Abingdon Motorcycles

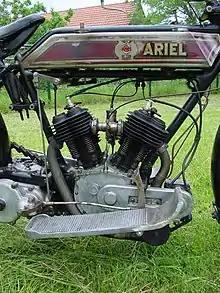
1915 Ariel V-Twin with 700 cc Abingdon engine

Abingdon Motorcycles was a British motorcycle manufacturer in Tyseley, Birmingham between 1903 and 1925. It was renamed AKD (Abingdon King Dick) in 1926 and produced single cylinder motorcycles until 1933, when they concentrated on "King Dick" mechanics' tools.